Tony Blair

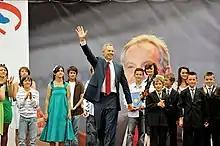
Blair in Kosovo meeting children named after him, 2010

Blair married Cherie Booth on 29 March 1980. They have four children: Euan, Nicky, Kathryn, and Leo. Leo was the first legitimate child born to a serving prime minister in over 150 years – since Francis Russell was born to Lord John Russell on 11 July 1849. All four children have Irish passports, by virtue of Blair's mother, Hazel Elizabeth Rosaleen Corscadden (12 June 192328 June 1975). The family's primary residence is in Connaught Square; the Blairs own eight residences in total. His first grandchild, a girl, was born in October 2016.